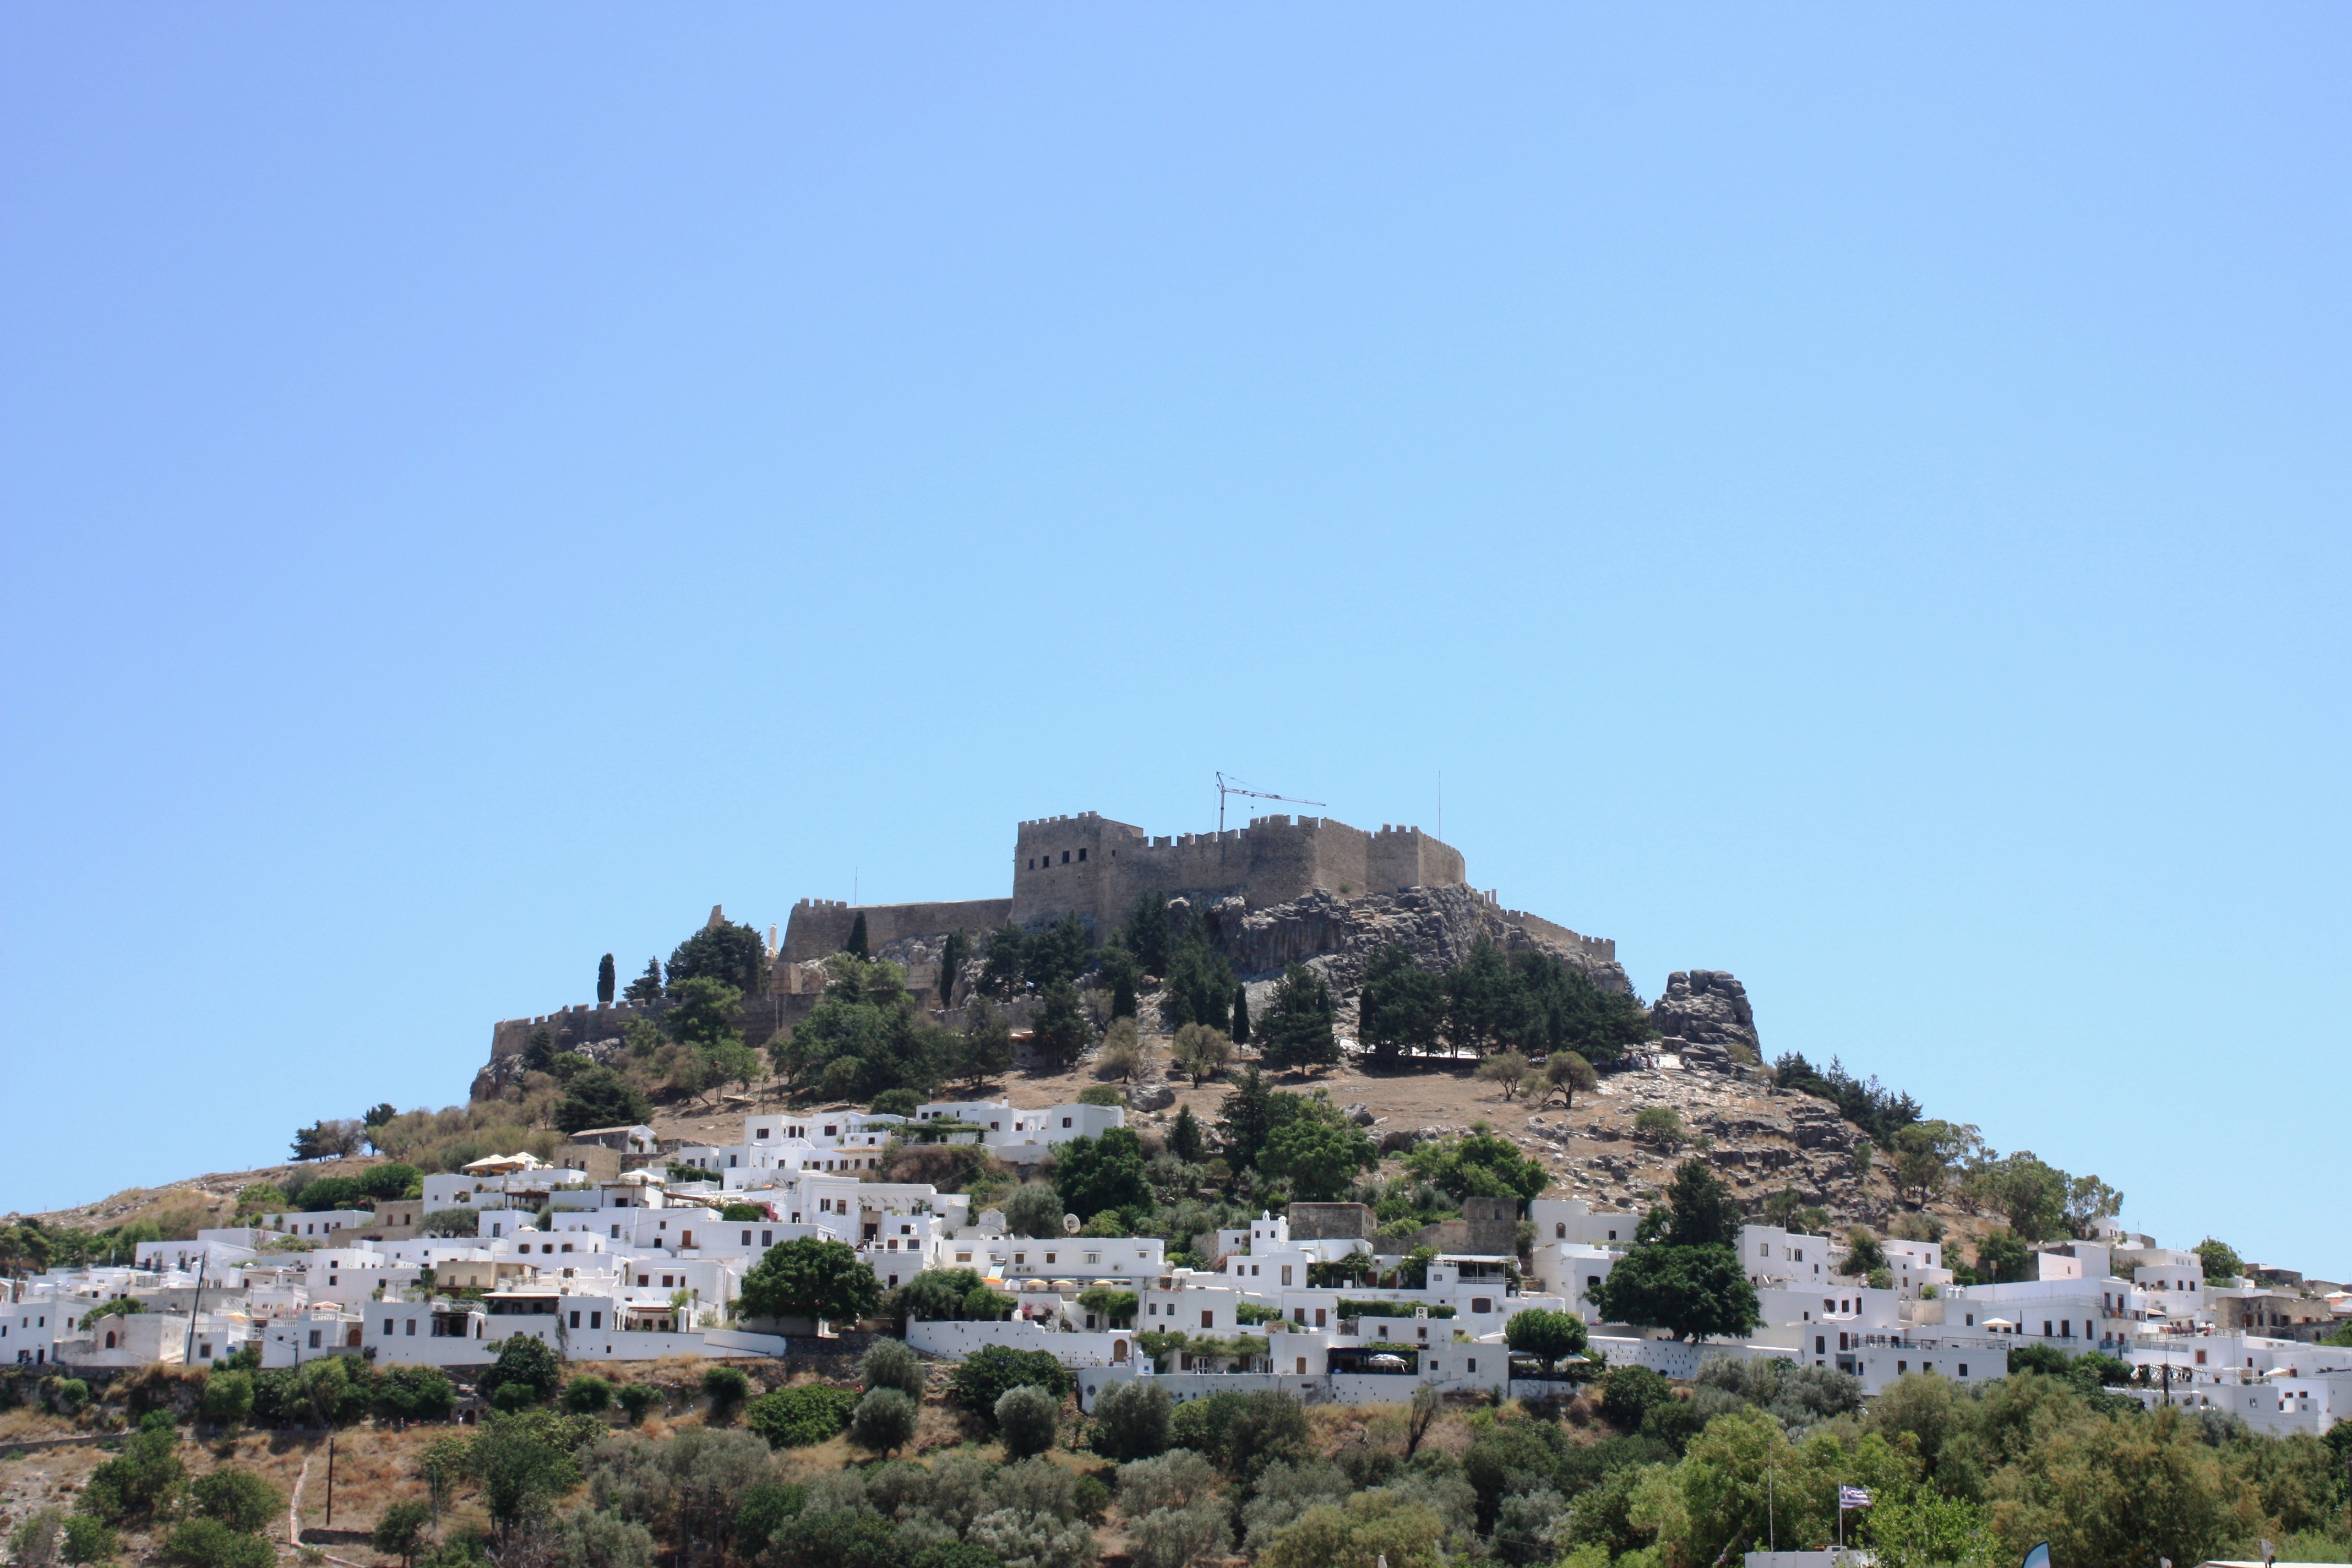
sea, coast, horizon, hill, town, monument, panorama, vacation, village, landmark, fortification, tourism, terrain, ruins, ecosystem, archaeological site, unesco world heritage site, historic site, ancient history, human settlement